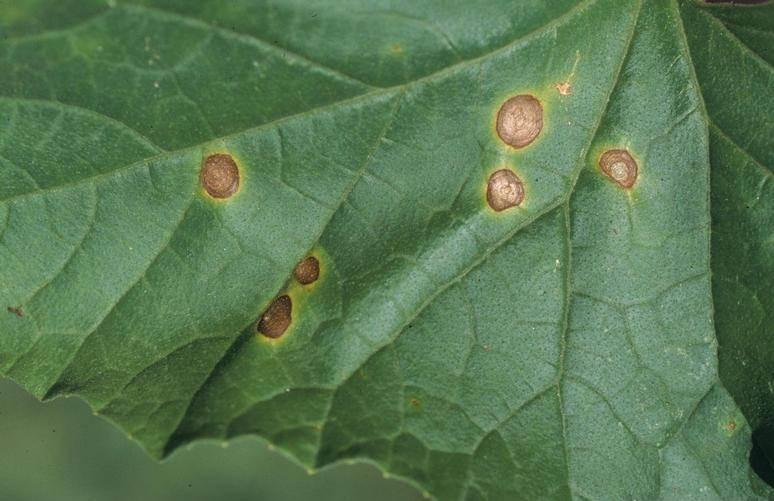
Plant: Cabbage
Disease: cabbage alternaria leaf spot